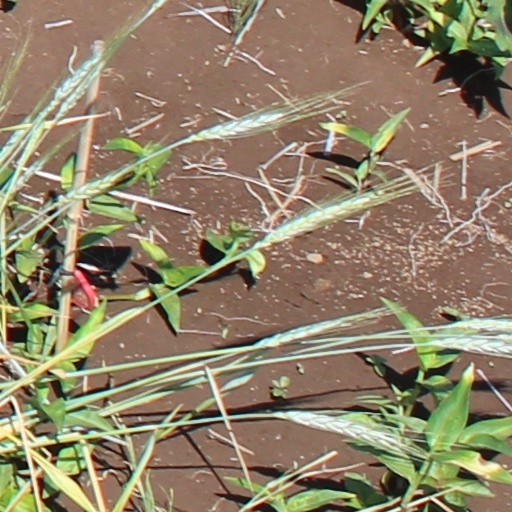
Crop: wheat